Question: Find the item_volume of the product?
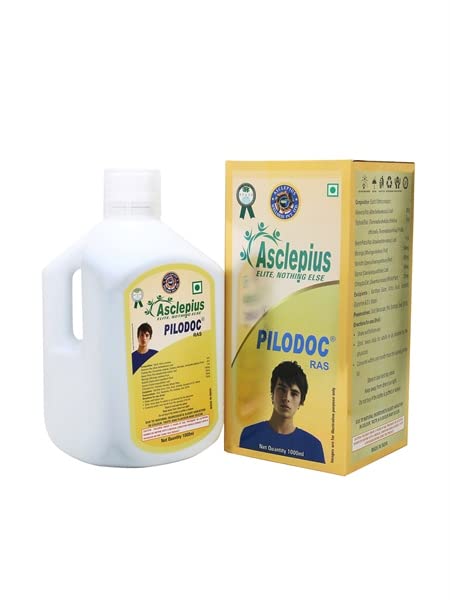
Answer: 1000.0 millilitre